List of foreign football players in Serbia

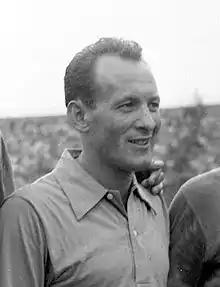

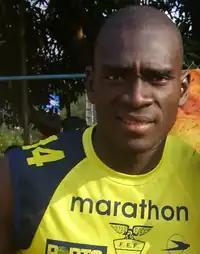

Players that represented NDH (Independent State of Croatia):